Cheney Ames

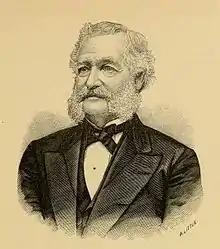
Cheney Ames (1877)

Cheney Ames (June 19, 1808 – September 14, 1892) was an American businessman and politician from New York.